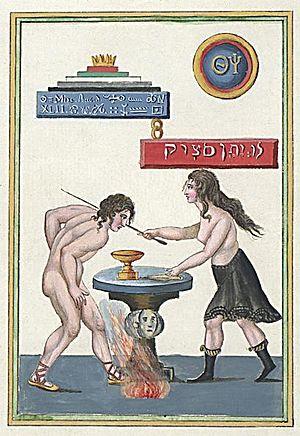
Illustration de La Très Sainte Trinosophie, XVIIIe siècle.